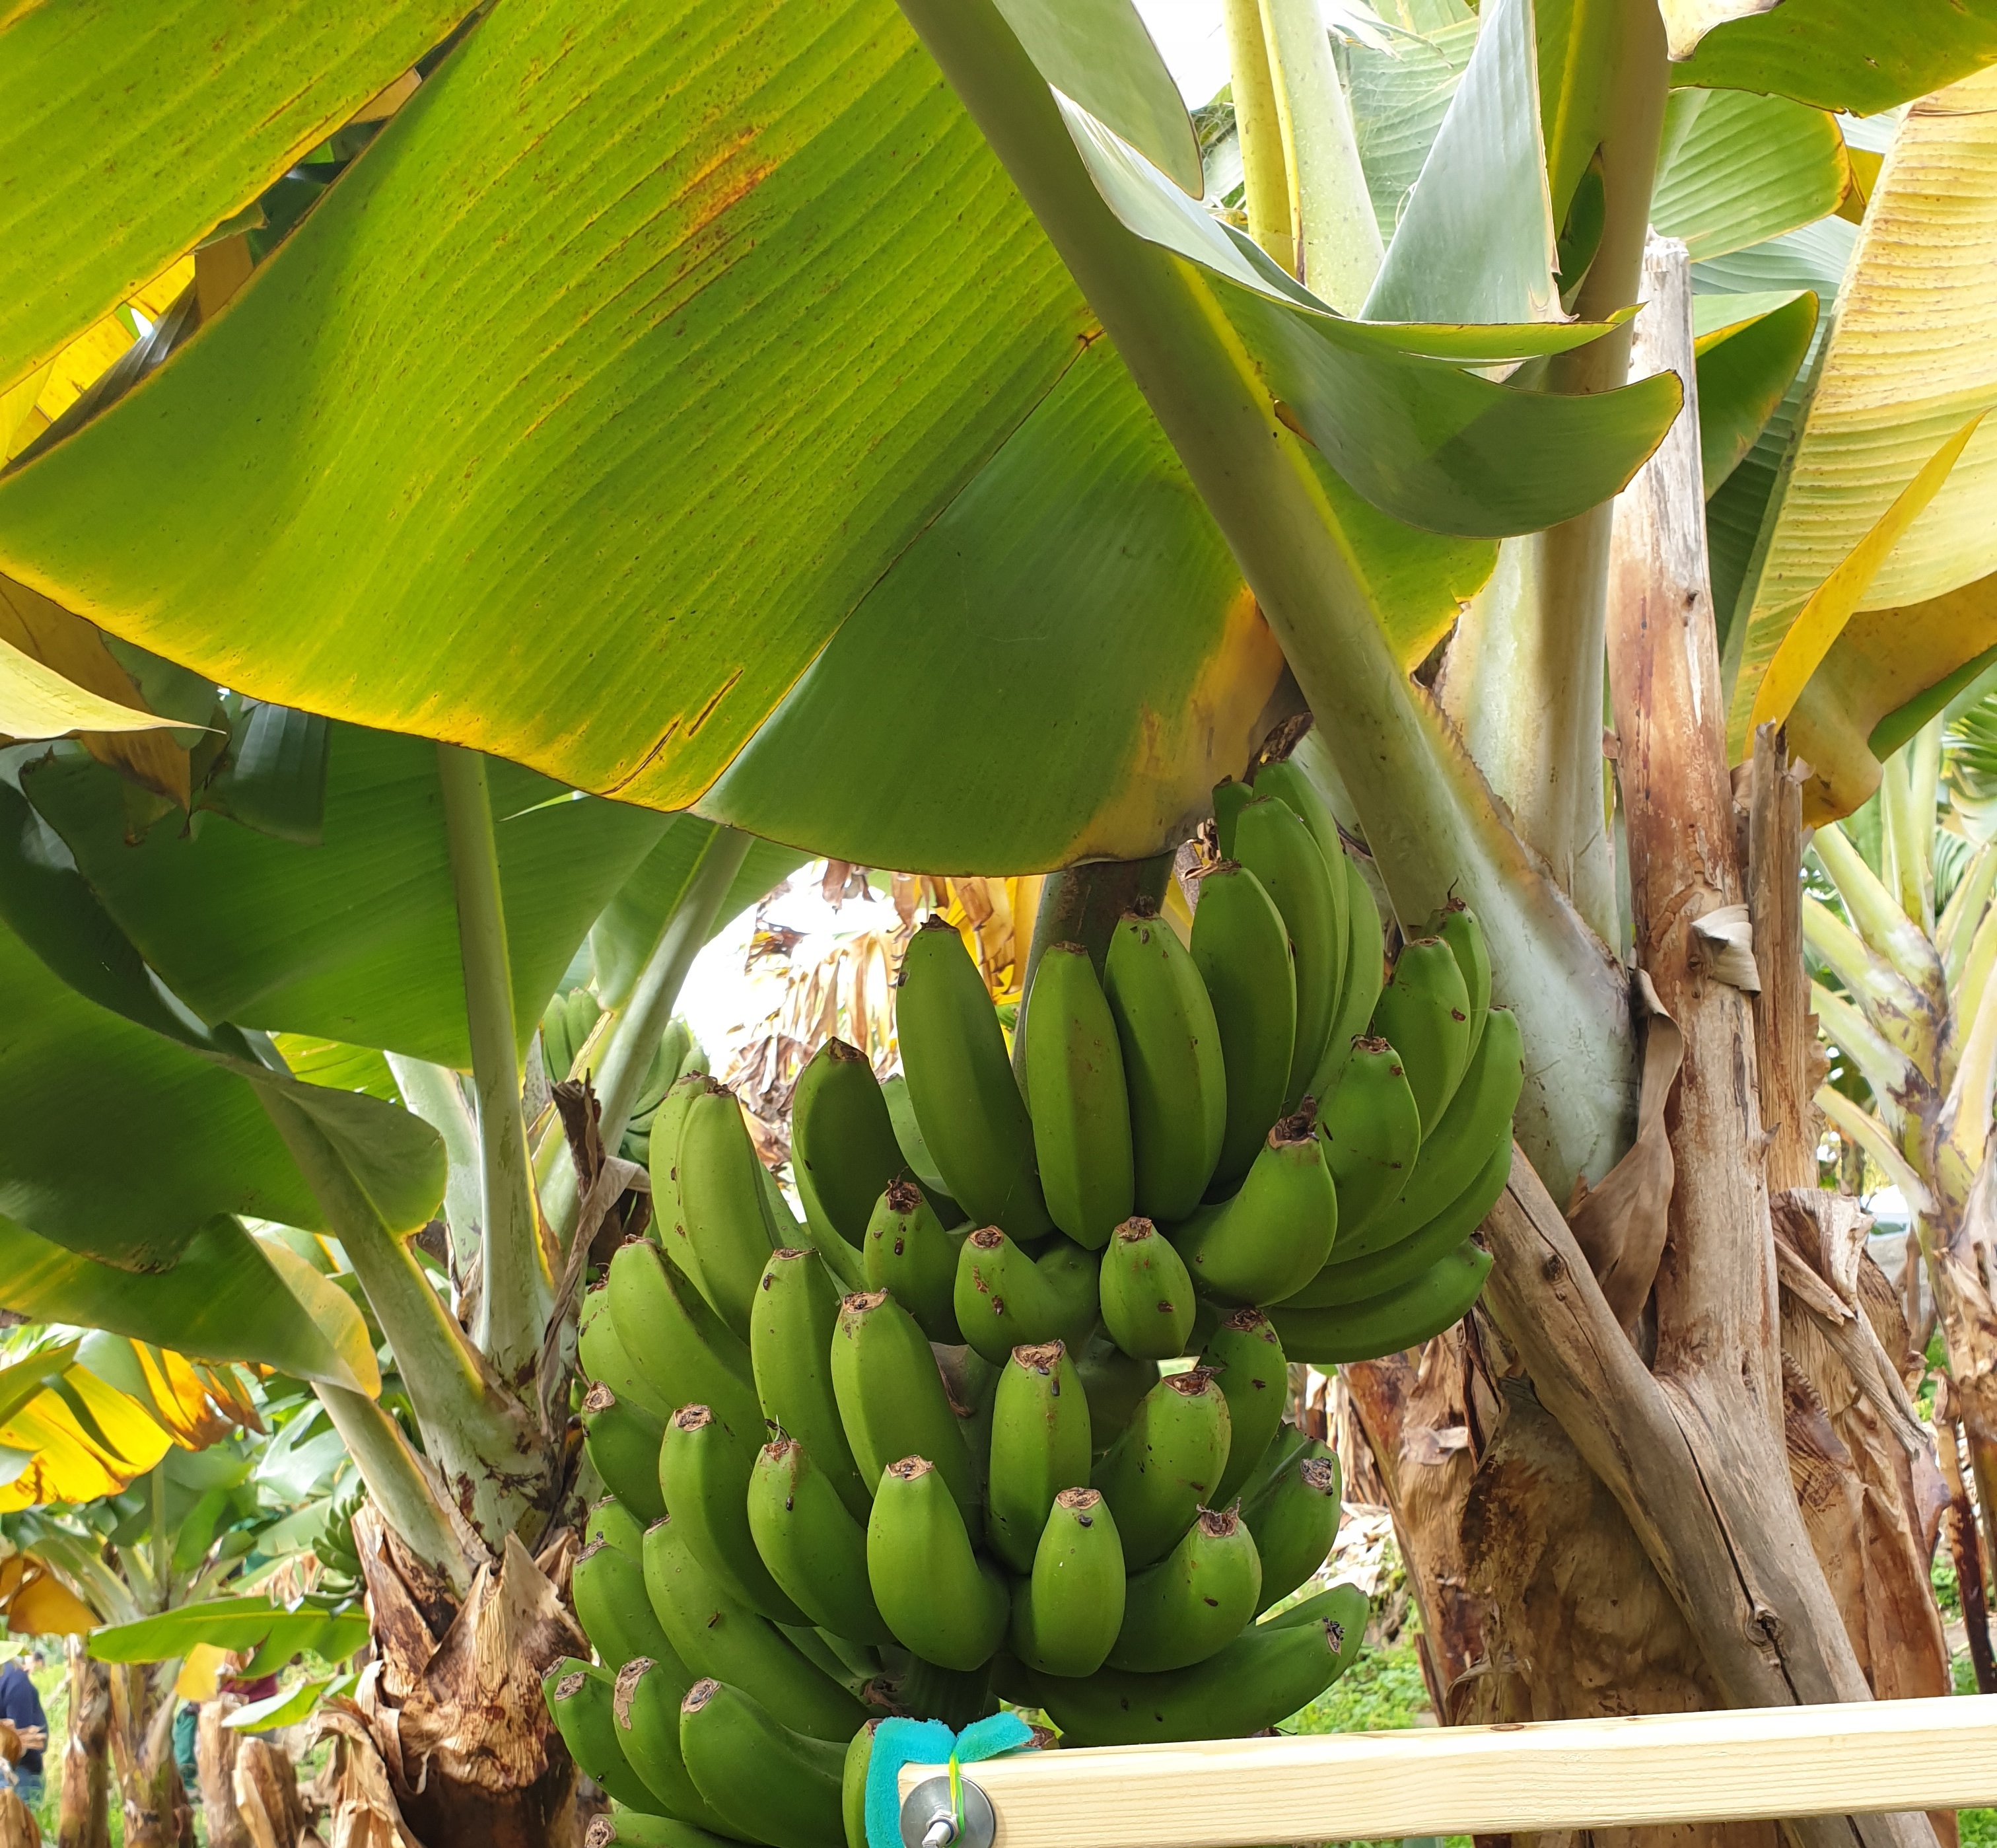
Label: Keep